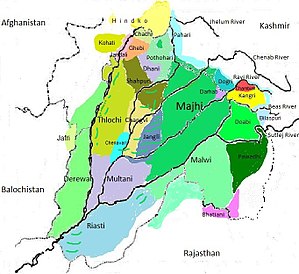
Punjabi / Dialekter
Dialekter i Punjab
Punjabisk er navnet på sproget fra Punjab-regionen, som er delt mellem Pakistan og Indien. Det er et indoiransk sprog og dermed også indoeuropæisk. Det ligger ca. nr. 11 blandt verdens mest talte sprog med sine godt 88.000.000 brugere.